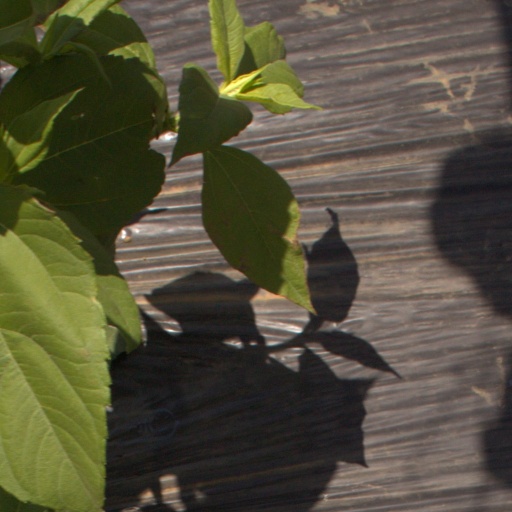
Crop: Jerusalem artichoke